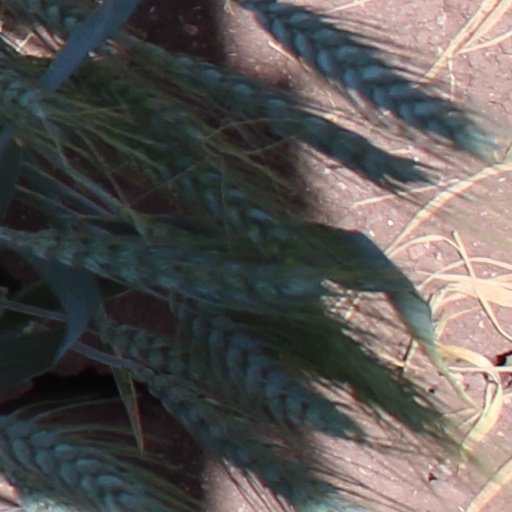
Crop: wheat